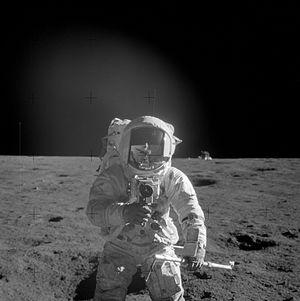
Charles Conrad Jr. dit Pete Conrad, né le 2 juin 1930 à Philadelphie et mort le 8 juillet 1999 à Ojai, est un aviateur naval, pilote d'essai, ingénieur en aéronautique, astronaute et homme d'affaires américain. Il est le troisième des douze hommes ayant foulé le sol lunaire à ce jour.